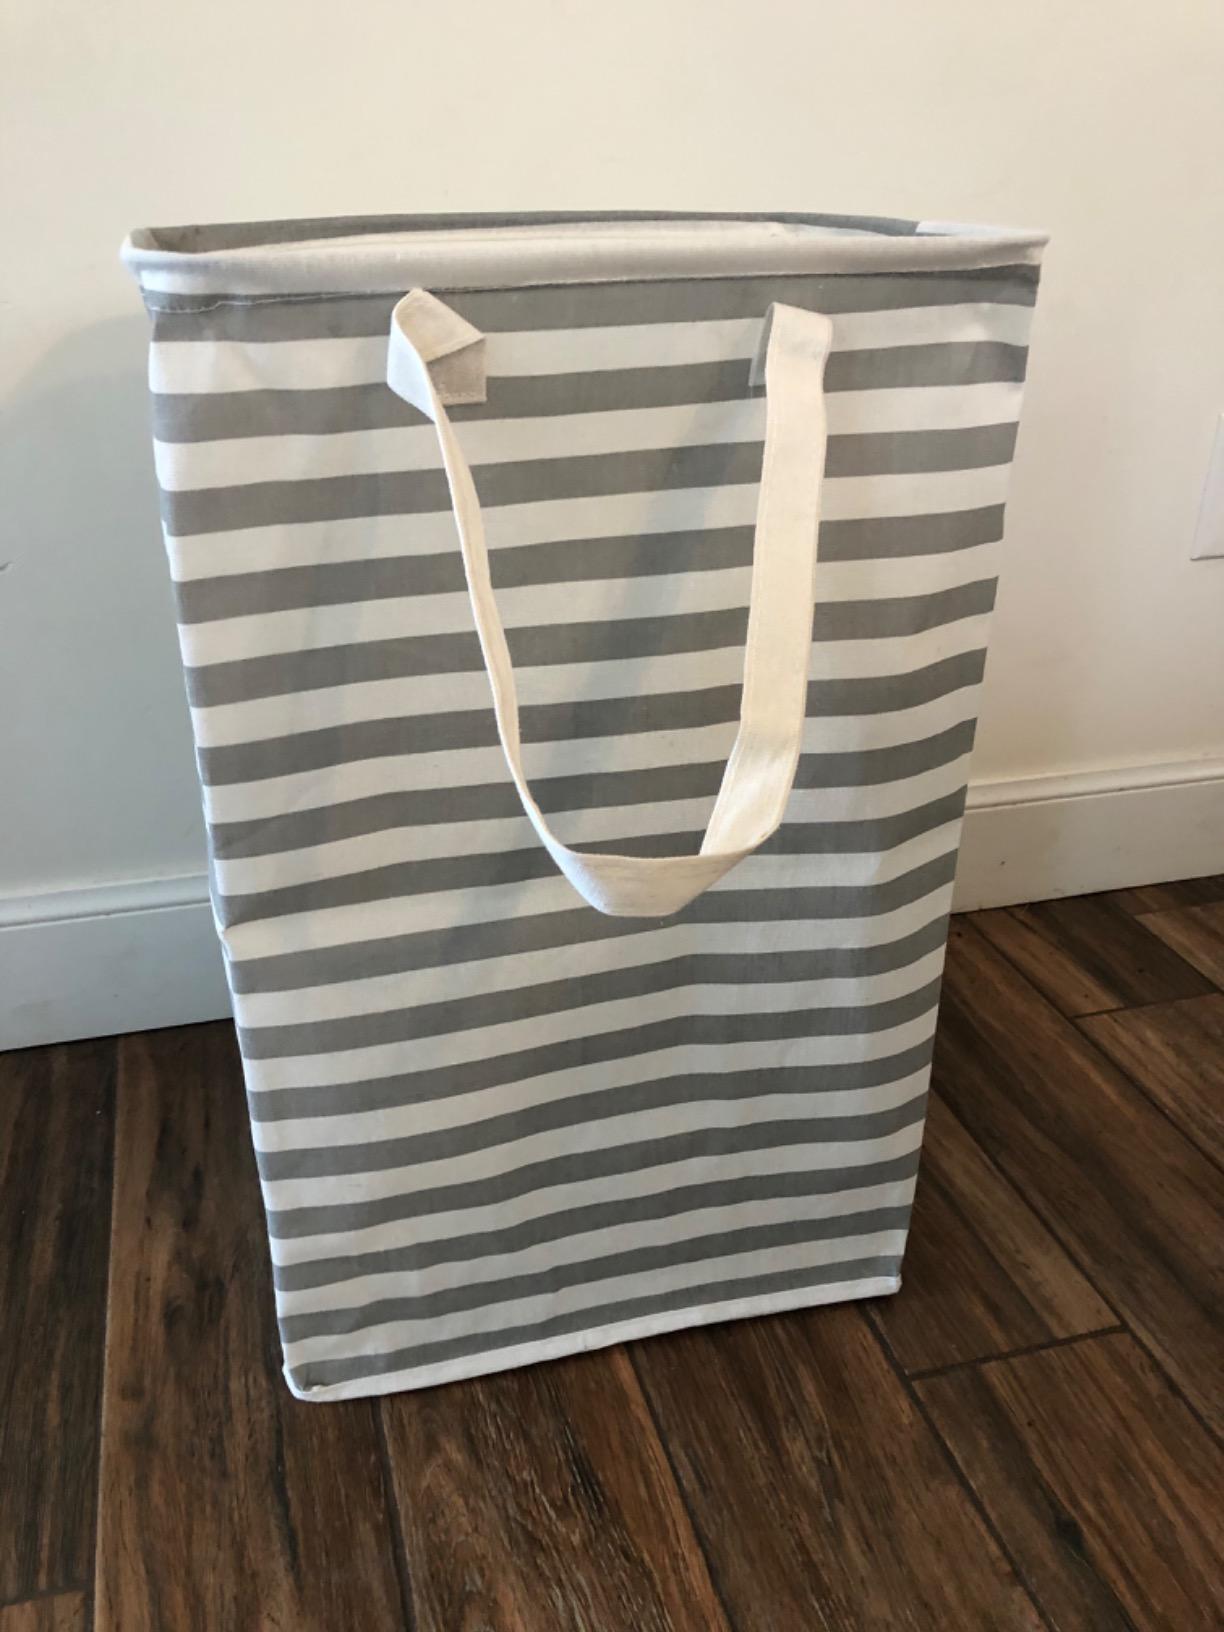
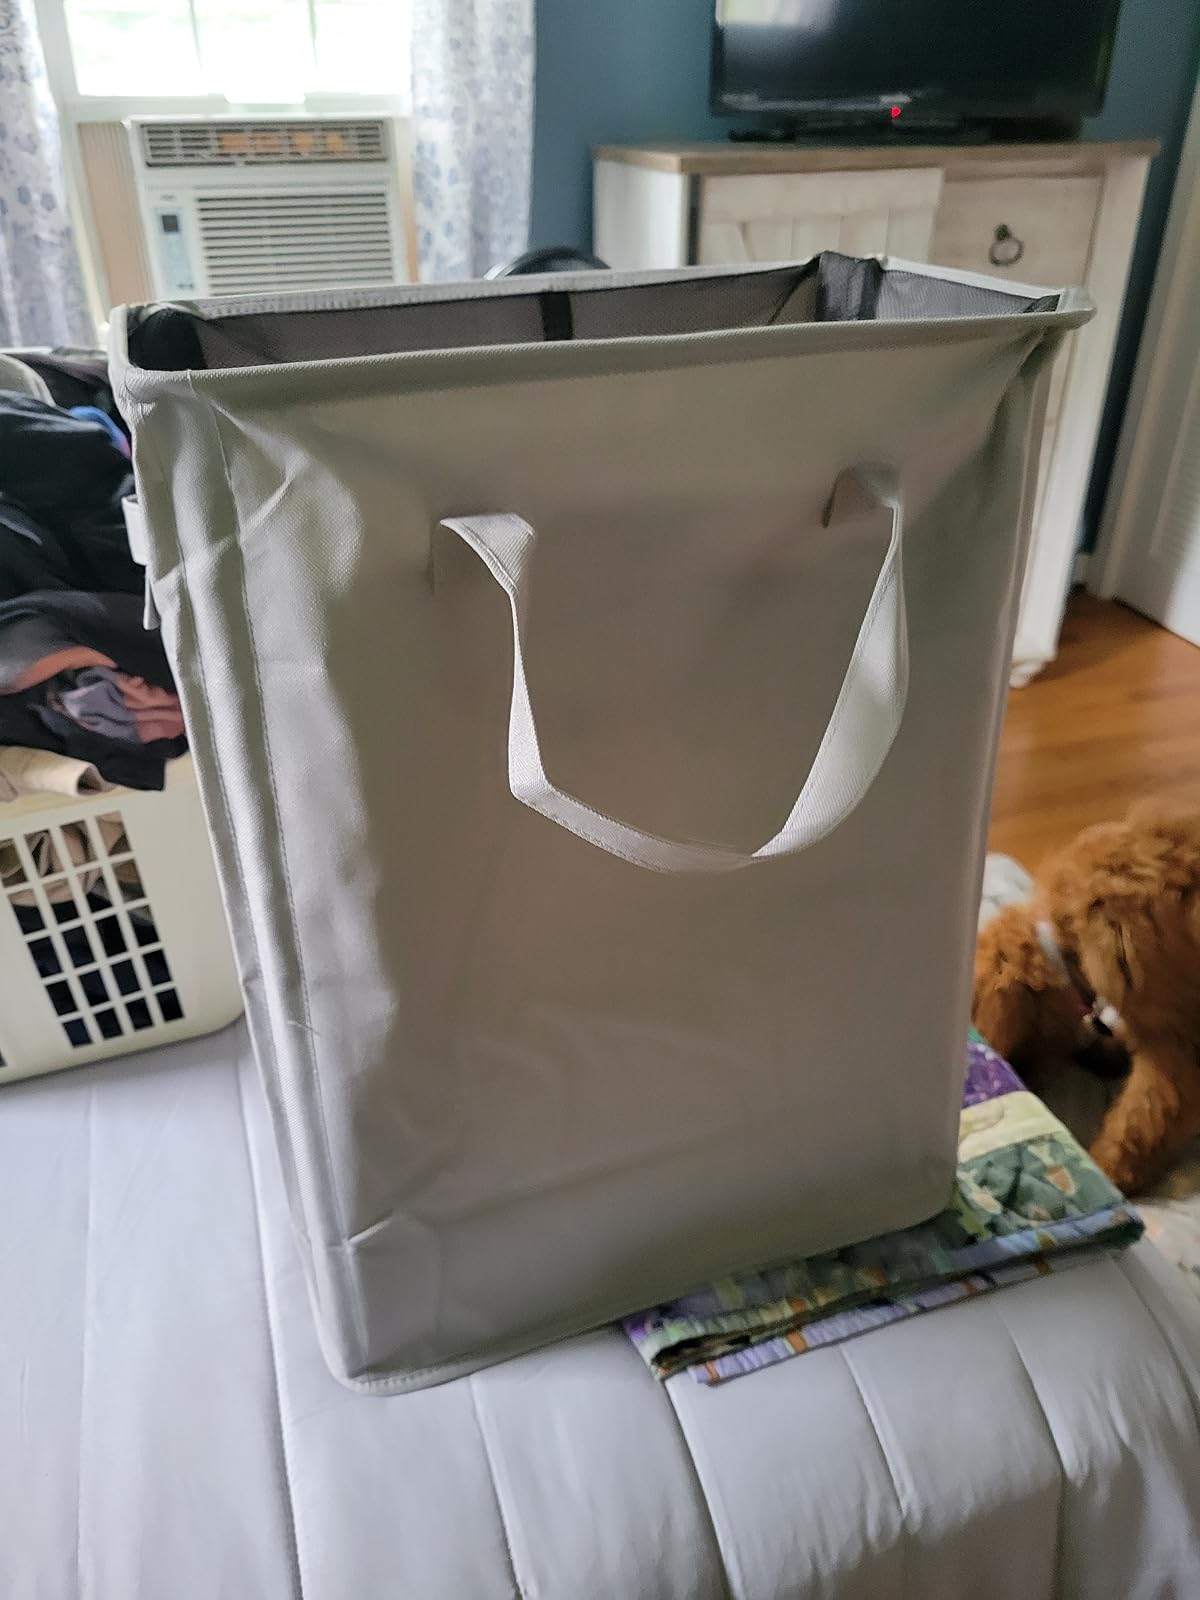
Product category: items_hamper
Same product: no